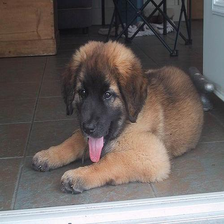
Species: dog
Breed: leonberger